Chemical sensor array

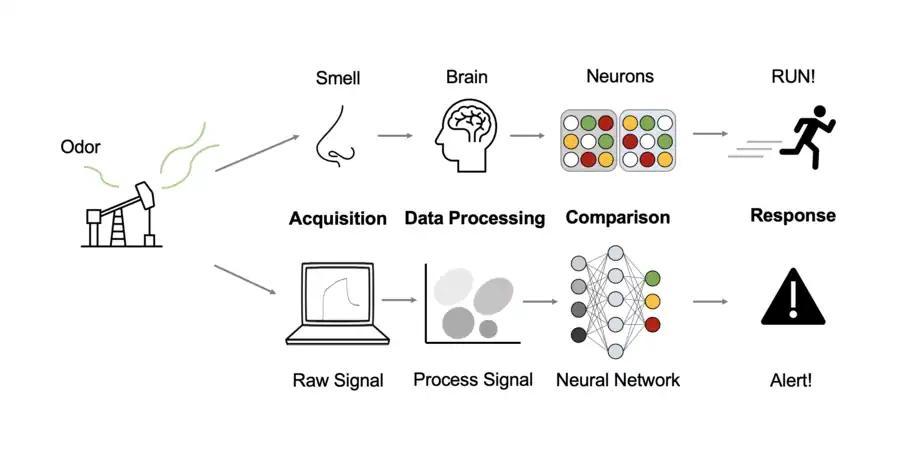

The signal(s) coming from an array sensor must be processed and compared with already-known patterns. Many techniques are useful in processing array data including principal component analysis (PCA), least square analysis, and more recently training of neural networks and utilization of machine learning for pattern development and identification. Machine learning has been a more recent development for generation and recognition of patterns for chemical sensor array data. The method of data analysis chosen depends on a variety of factors including sensing parameters, desired use of the information (quantitative or qualitative), and the method of detection which can be classified under four major types of chemical sensor array: electronic, optical, acoustic wave, and electrochemical sensor arrays.